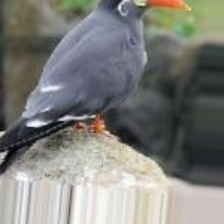
Species: INCA TERN
Scientific name: LAROSTERNA INCA